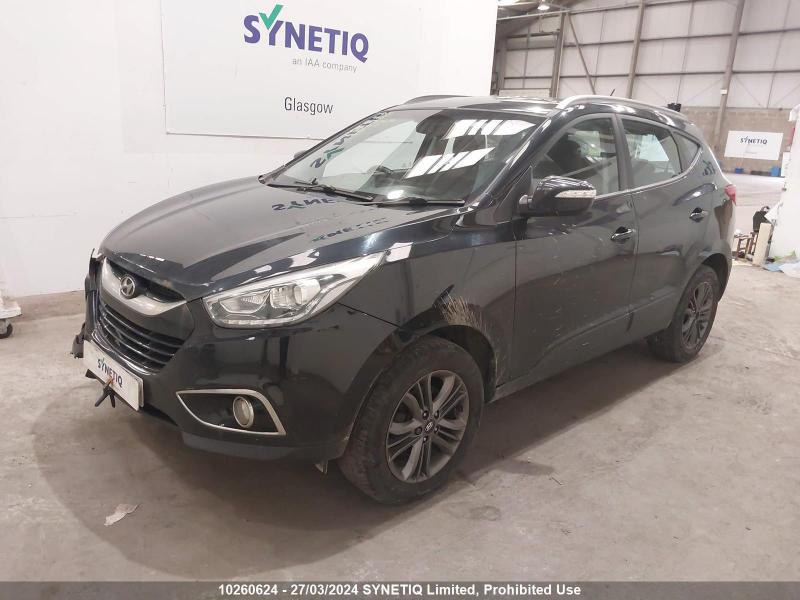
Aucun dommage détecté.
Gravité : aucun